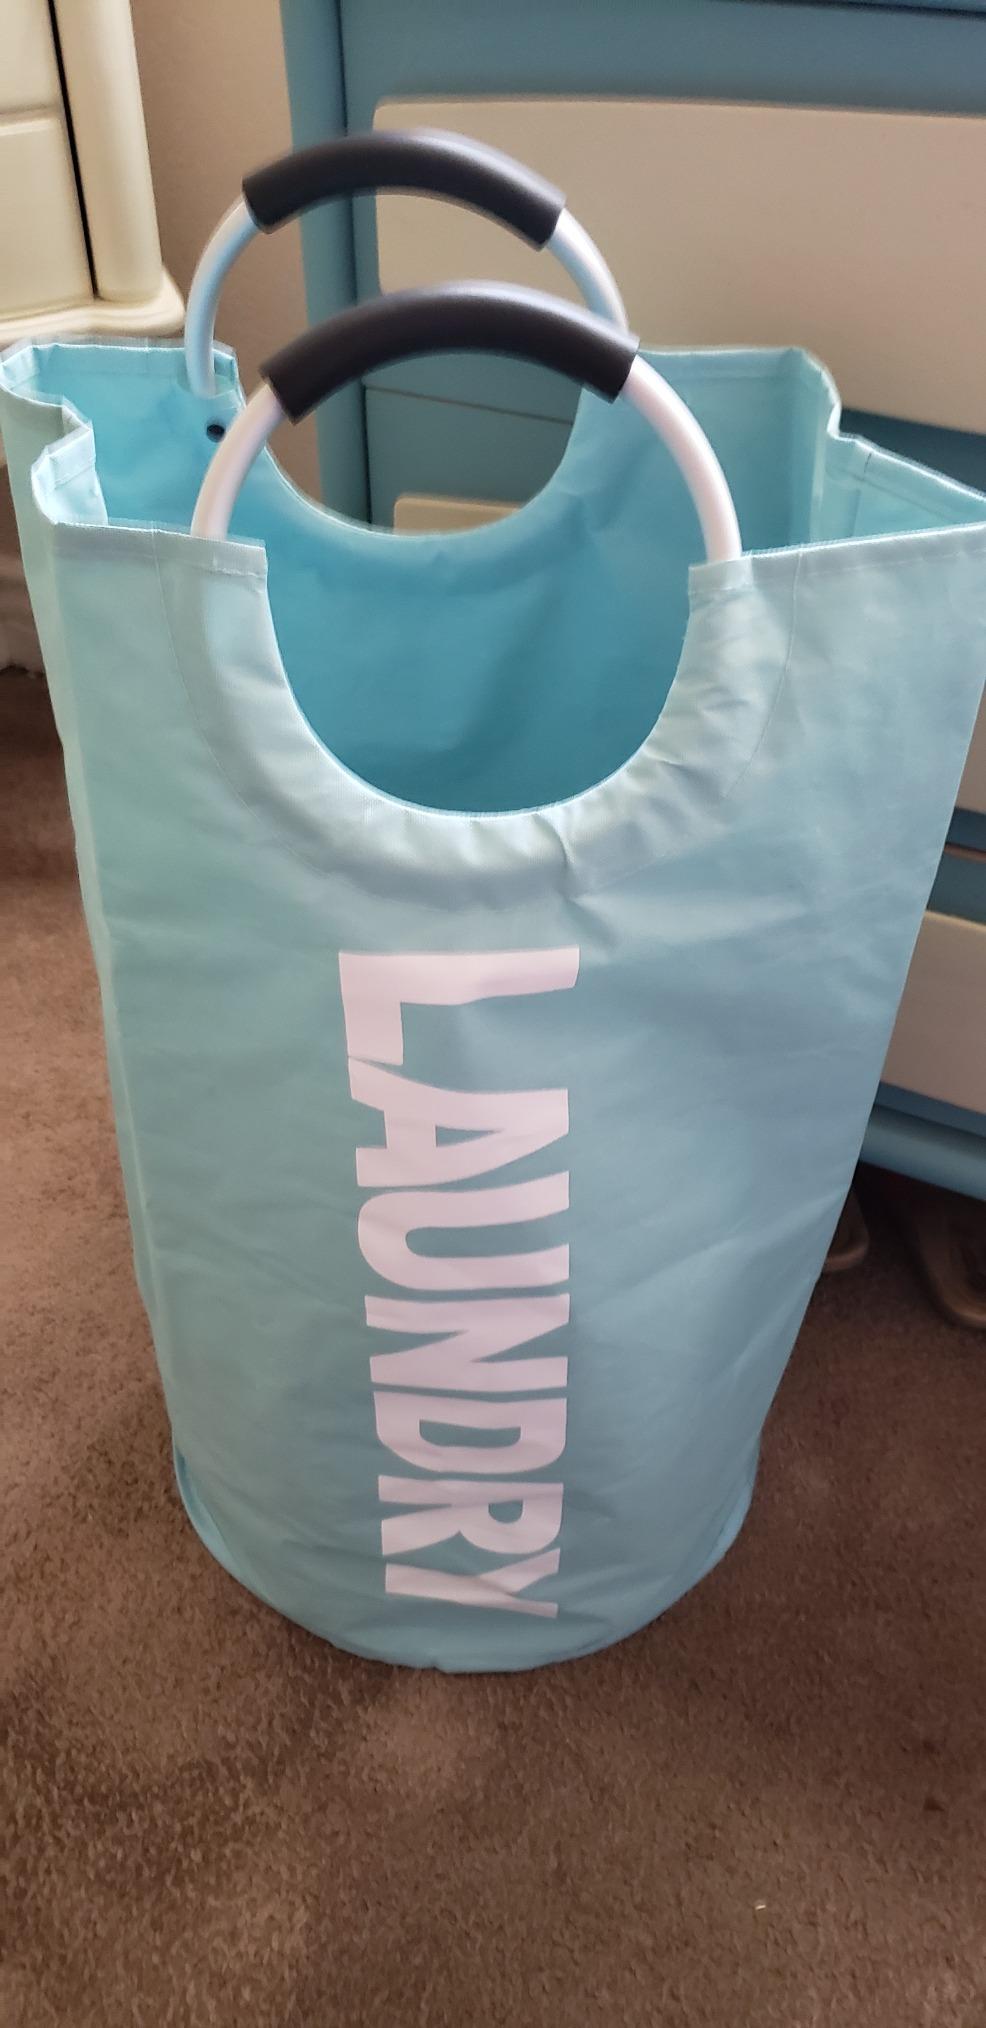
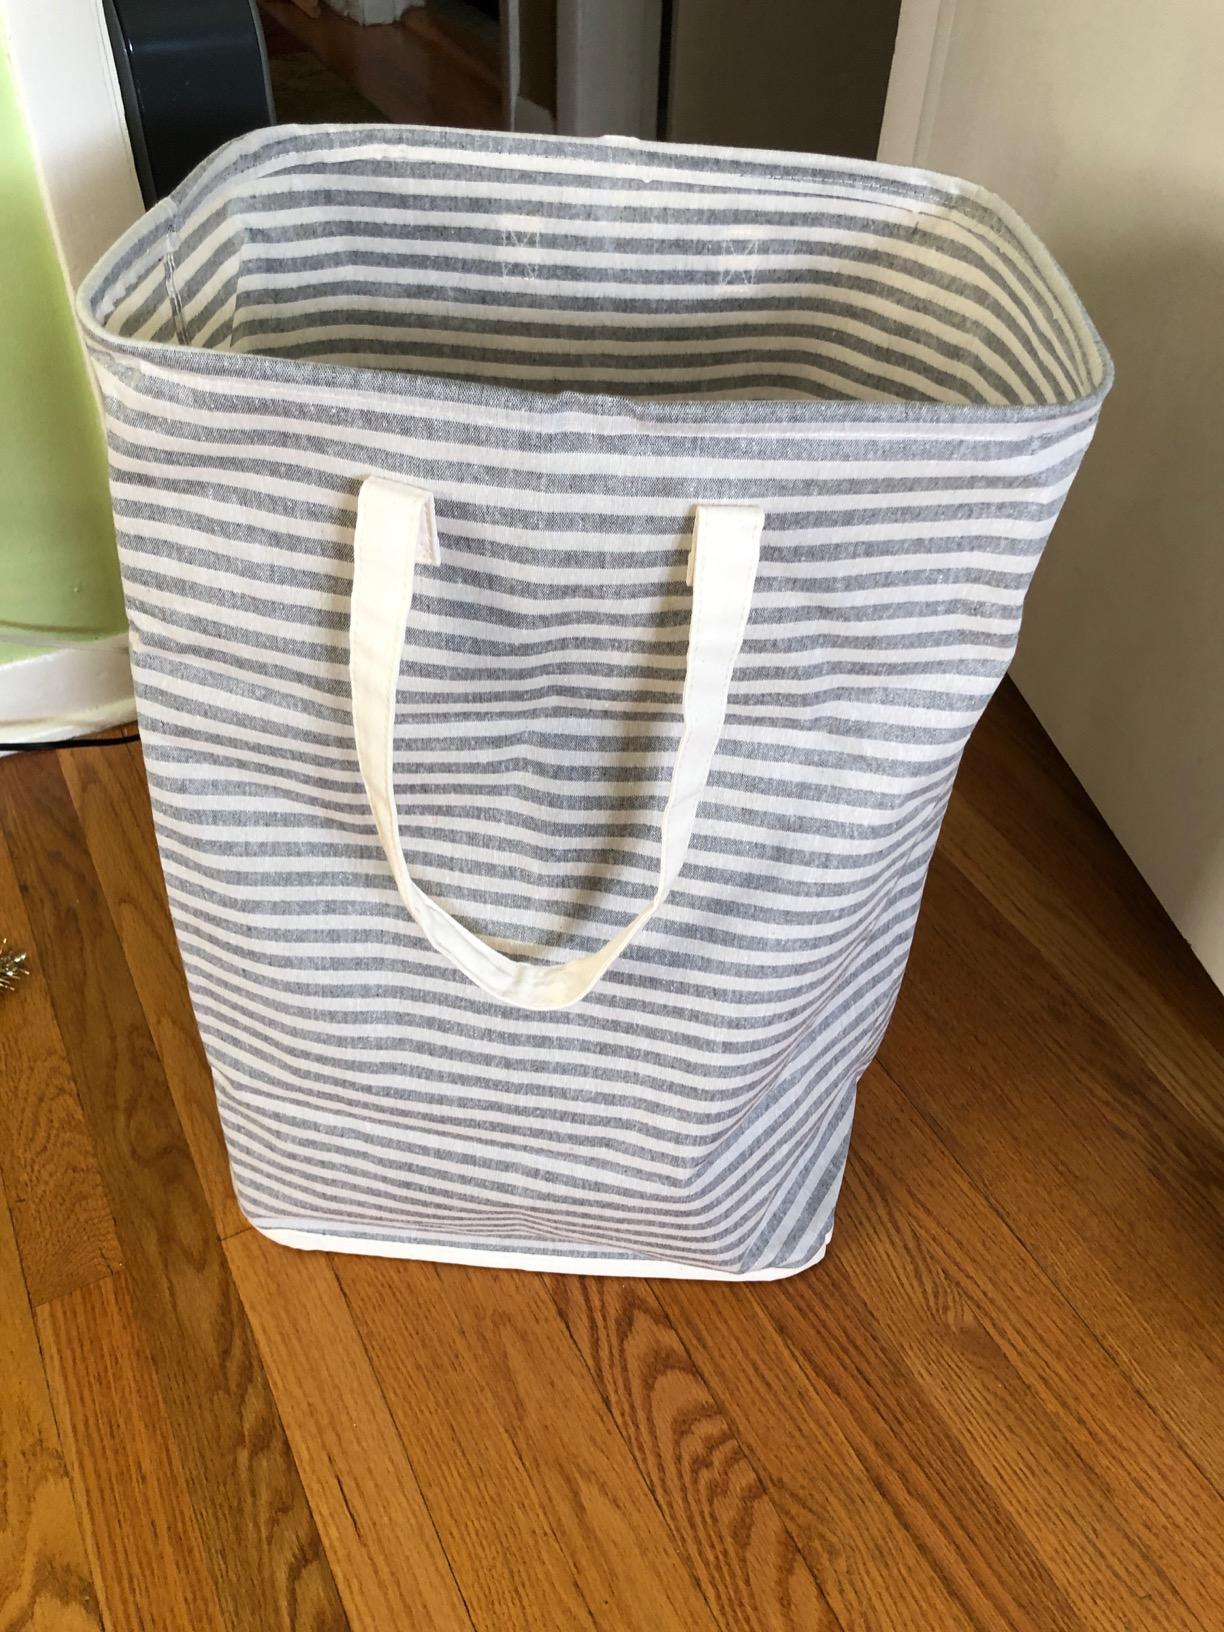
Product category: items_hamper
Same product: no